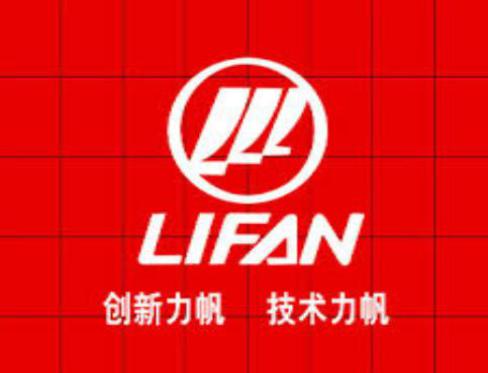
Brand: lifan-1
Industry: Transportation